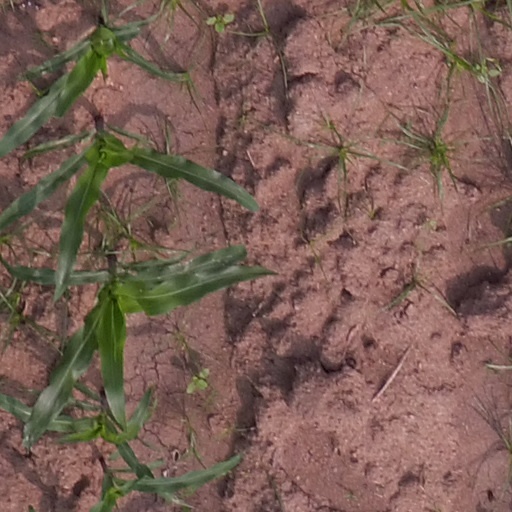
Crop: maize; corn